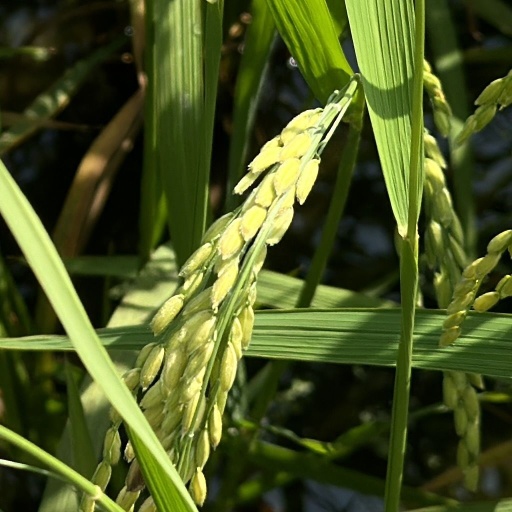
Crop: rice